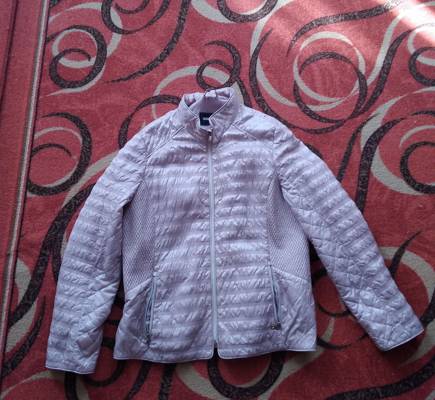
Waste category: clothes